Kiryat Haim

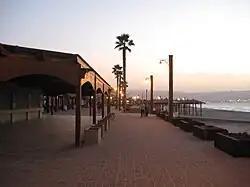
Kiryat Haim promenade

Kiryat Haim is a neighborhood of Haifa. It is considered part of the Krayot cluster in the northern part of metropolitan Haifa. In 2008, Kiryat Haim had a population of just under 27,000. Kiryat Haim is within the municipal borders of the city of Haifa and lies on the shore of the Mediterranean Sea.